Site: brandenburg
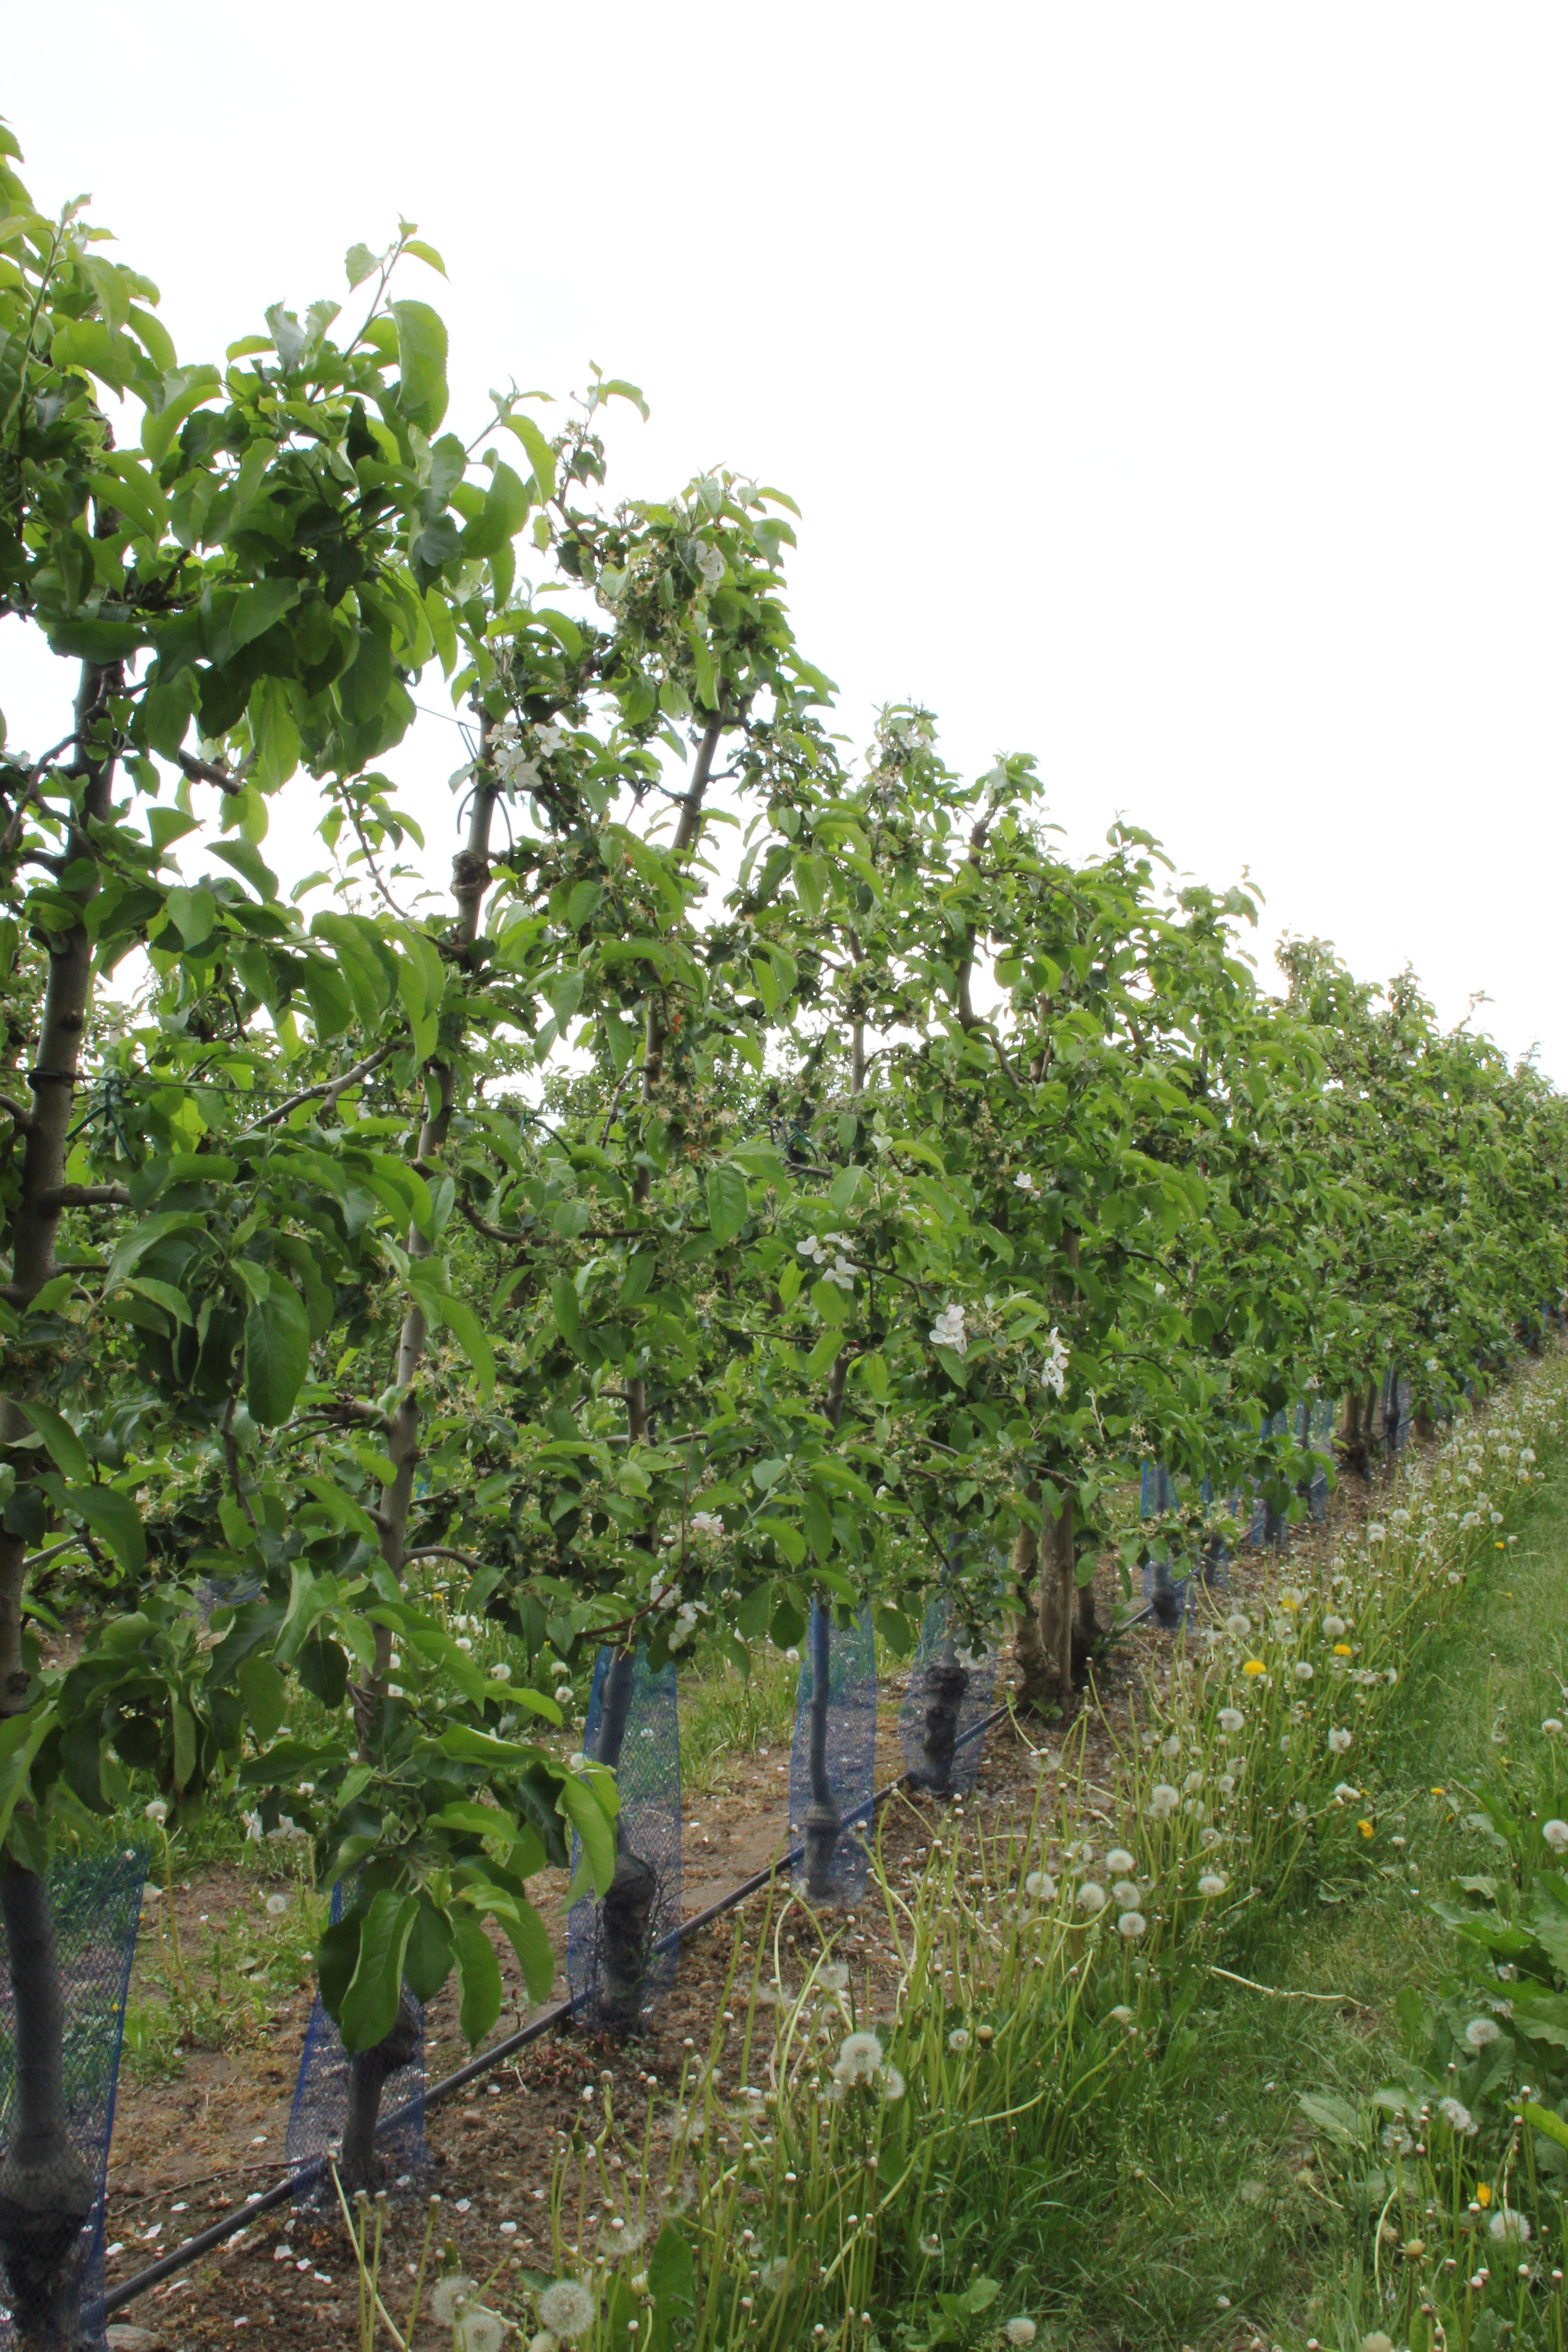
Growth stage (BBCH 67): Flowering